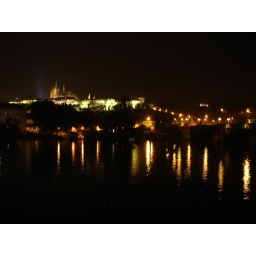
Charles Castle by night, as seen from a bridge over the river Vitava.